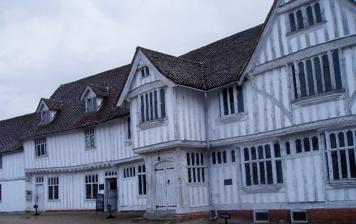
Building: Lavenham Guildhall
Country: United Kingdom
Year built: 1529
Historic municipal building in Lavenham, Suffolk, England Lavenham Guildhall Location Lavenham , Suffolk Coordinates 52°06′32″N 0°47′48″E / 52.1088°N 0.7966°E / 52.1088; 0.7966 Built 1529 Architectural style(s) Jettied timber framing Listed Building – Grade I Designated 23 January 1958 Reference no. 1037186 Location of Lavenham Guildhall in Suffolk Lavenham Guildhall is a timber-framed municipal building in Lavenham , Suffolk , England. It is Grade I listed . History By the late 14th century, Lavenham was at the centre of the East Anglian woollen cloth trade. Its specialised production of woad-dyed broadcloth, known as Lavenham Blue, had made it one of the richest towns in England. This wealth was the catalyst for four guilds being established in the town by the local merchant families: the most important of these was the Guild of Corpus Christi formed in 1529. The guild established their guildhall at around that time; the design made extensive use of jettied timber framing and featured a gabled porch projecting from the centre of the building on the north-west elevation. With the decline of the woollen cloth trade and Lavenham's prosperity, the guildhall's role changed. By 1689, the guildhall was in use as a bridewell , and from 1787 it was used as a workhouse . Prison cells and mortuary buildings were established in the area behind the guildhall in 1833. In 1887, the guildhall was acquired by Sir Cuthbert Quilter , a local member of parliament . He soon started restoring the building, but this was only completed in around 1911. The building was used as a social club for American troops stationed nearby and also as a British Restaurant during the Second World War and, in 1946, Sir William Quilter gave it to the people of Lavenham. It became the property of the National Trust in 1951 and it was subsequently opened to the public as a local history museum. Inside the guildhall, in addition to exhibits presenting the evolution of the guildhall from cloth trade to workhouse, there is a display of memorabilia associated with Lavenham railway station , which was a stop on the Long Melford–Bury St Edmunds branch line before it closed in 1961. Notes